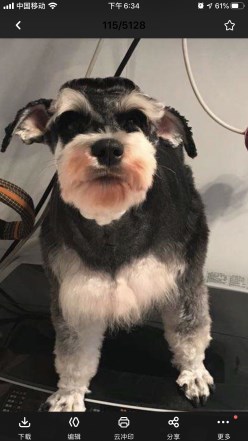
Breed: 2342-n000102-miniature_schnauzer